Launceston, Tasmania

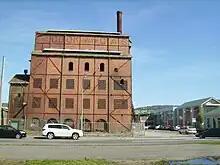
Launceston Gas Company's 1930s vertical retort from the east

Launceston serves as the commercial hub for the north of Tasmania, and like many parts of the state, is becoming a major tourist centre. Visitors to the city have grown over the past few years: during 2004 Launceston attracted 412,800 visitors, up 51% from 2001. The United Kingdom is the origin of 25% of all international visitors to the city and 17% originate from the United States. The Cataract Gorge is Launceston's largest tourist attraction and is in close proximity to the city centre. It is home to the longest single span chairlift in the world, stretching across the gorge. Launceston has many parks throughout the city including City Park, located next to the city centre. City Park is home to Albert Hall. The park also has a large enclosure for Japanese macaque monkeys, a gift from sister city Ikeda, Japan. The Launceston General Post Office is a heritage-listed building that dates back to the 1880s, with a clock tower added in the early twentieth century. The GPO clock chime chimes every quarter-hour, twenty-four hours a day. Tasmania Zoo, which is known for its wildlife conservation work, including a breeding program for Tasmanian devils, is located near the city.